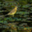
Label: bird